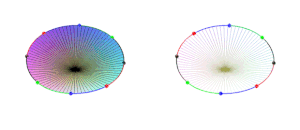
Animation représentant la création d'une surface de Boy